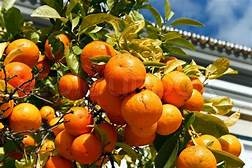
Label: mandarine